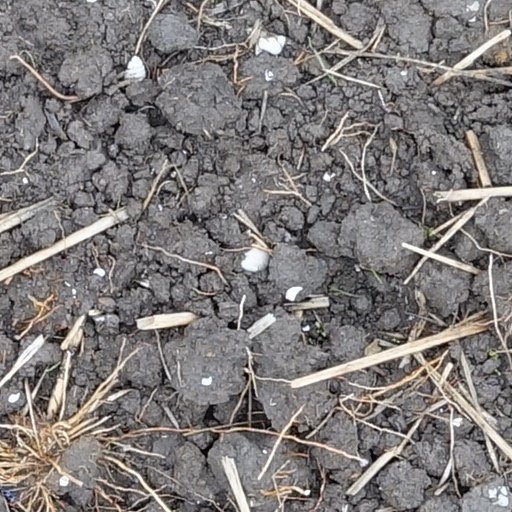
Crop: wheat